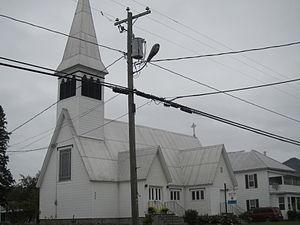
Doaktown est un village du Comté de Northumberland situé au centre du Nouveau-Brunswick.